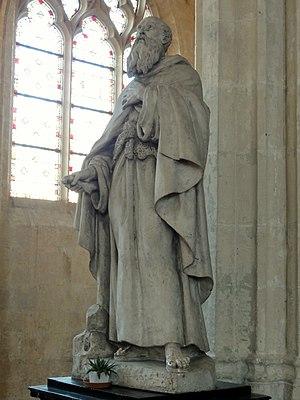
Statue de saint Antoine par Grienewald, du XIXe siècle.
L'église Saint-Antoine est une église catholique paroissiale située à Compiègne, en France. Comme l'église Saint-Jacques, l'autre église du centre-ville, elle a été fondée en 1199 et dépendu étroitement de l'abbaye Saint-Corneille qui possédait le patronage de toutes les cures de la ville. La construction s'effectue pendant la première moitié du XIIIᵉ siècle, mais l'église est profondément transformé au XVIᵉ siècle, sans doute en raison des dégâts subis pendant la guerre de Cent Ans, et elle se présente ainsi comme un édifice assez homogène de style gothique flamboyant. La façade et le chœur avec ses collatéraux et son déambulatoire datent même entièrement du XVIᵉ siècle ; avec leur riche décor sculpté et une grande élégance et finesse des formes, ce sont les parties les plus remarquables de l'église. À l'intérieur, ces parties sont également les plus intéressantes, se caractérisant par des supports prismatiques et des voûtes avec un dessin particulier à liernes et tiercerons. La nef et ses bas-côtés sont par contre assez monotones et ne montrent que peu de recherche stylistique.